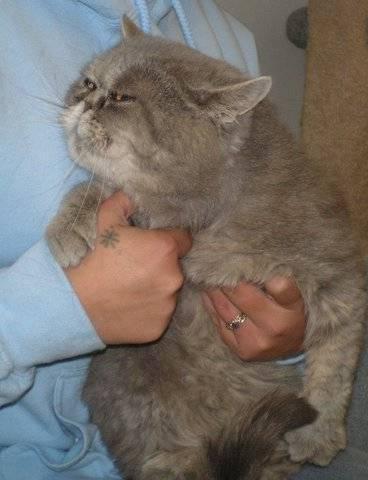
cat